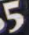
Number: 5